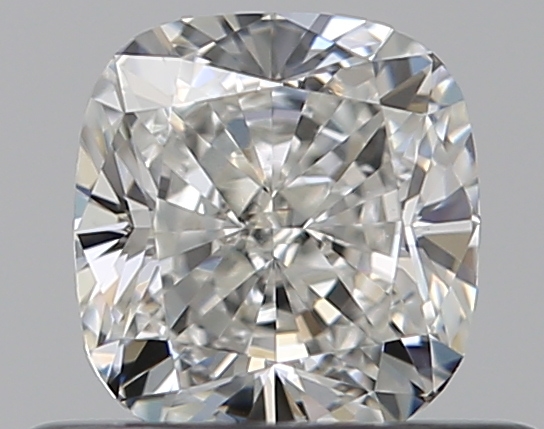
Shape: cushion
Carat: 0.5
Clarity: SI1
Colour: H
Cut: EX
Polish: EX
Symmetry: VG
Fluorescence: N
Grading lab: GIA
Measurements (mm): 4.61 x 4.35 x 2.96